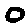
Label: 0